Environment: lab
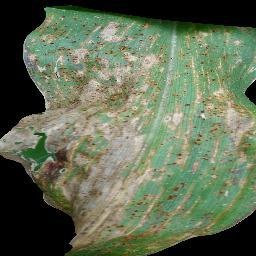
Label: common_rust